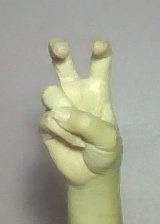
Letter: toot